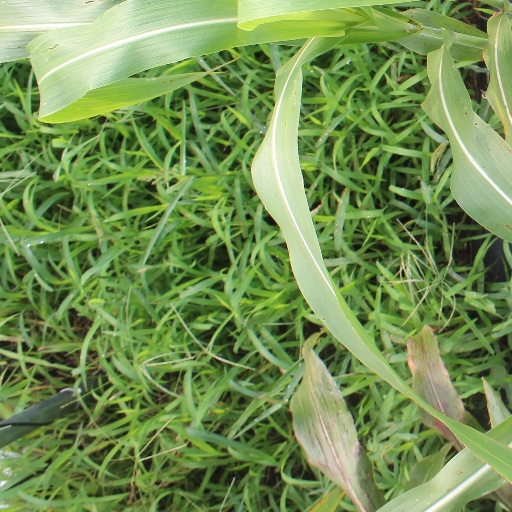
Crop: sorghum